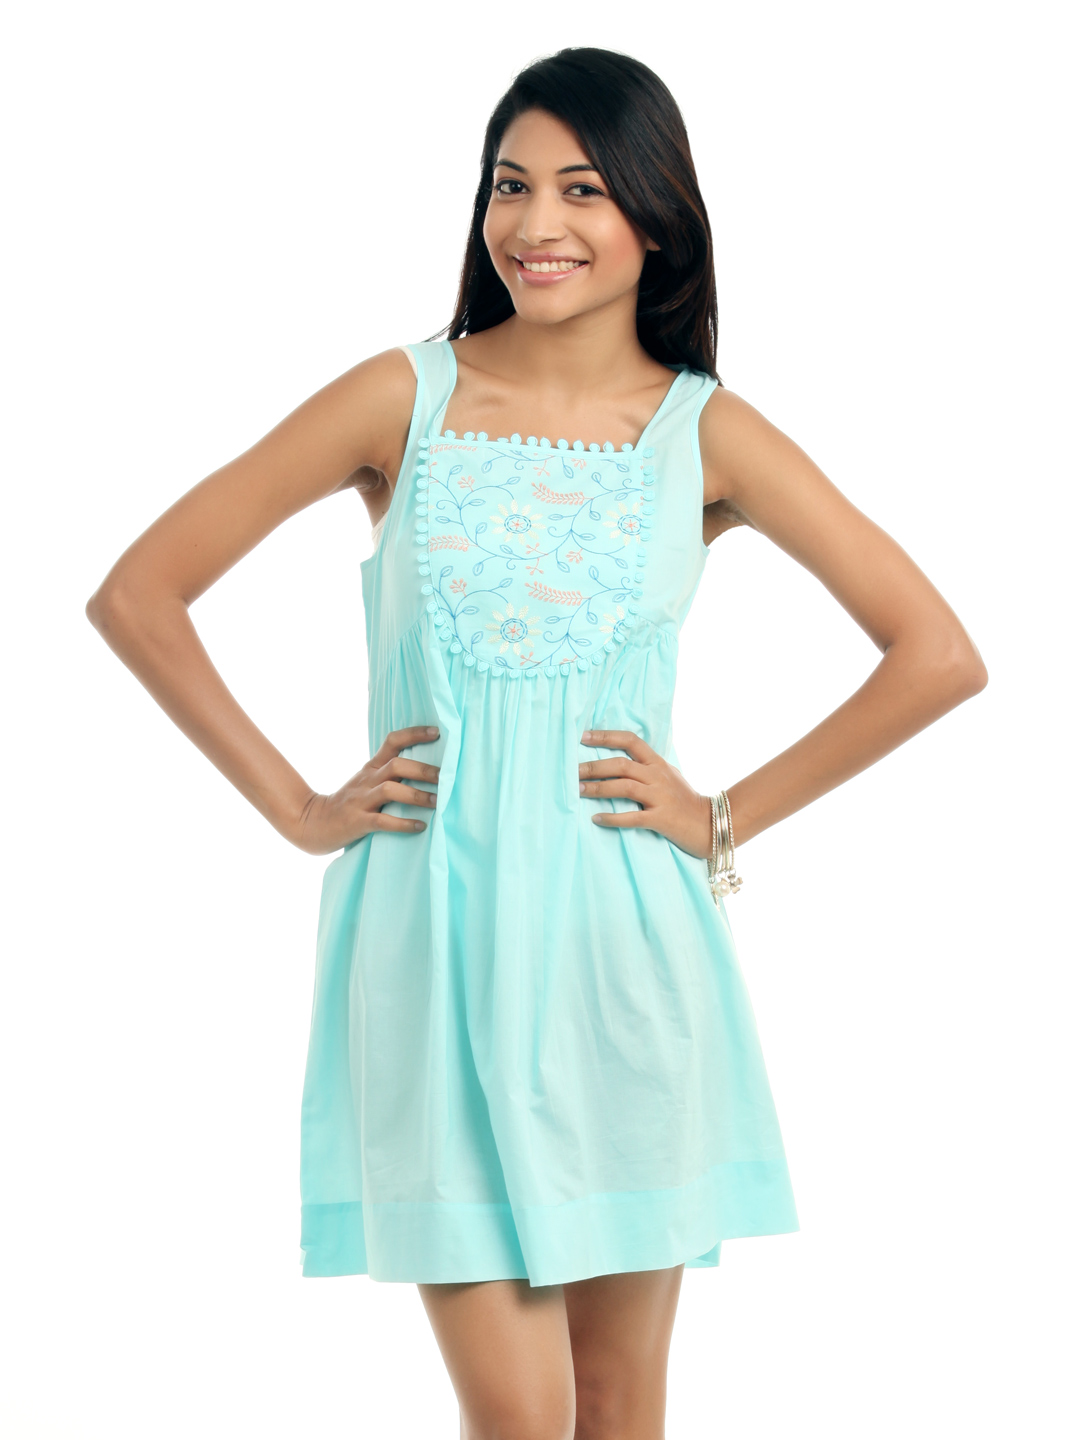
Mineral Blue Dress
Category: Apparel / Dress / Dresses
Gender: Women
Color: Blue
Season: Summer 2012
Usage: Casual